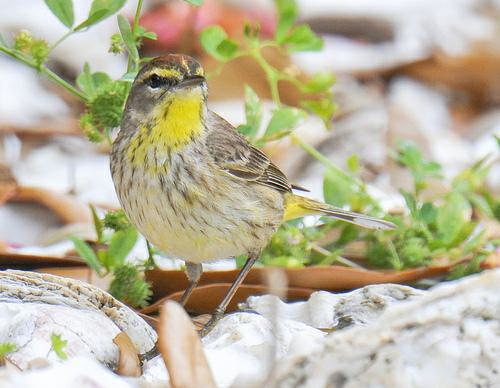
A photo of a palm warbler